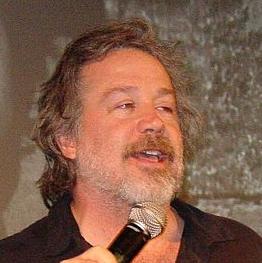
Age: 52